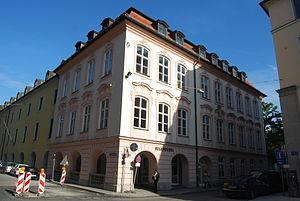
Le Palais Minucci est un palais situé sur la Salvatorplatz, dans la Vieille ville de Munich. Construit en 1731, il était le palais des comtes Minucci.